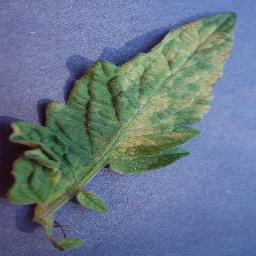
Label: Tomato___Leaf_Mold